George Treby (younger)

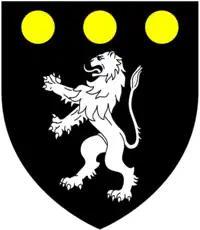
Arms of Treby: "Sable, a lion rampant argent in chief three bezants"

George III Treby (c.1726 – 5 November 1761) of Plympton House, Plympton St Maurice, Devon, was a British politician.